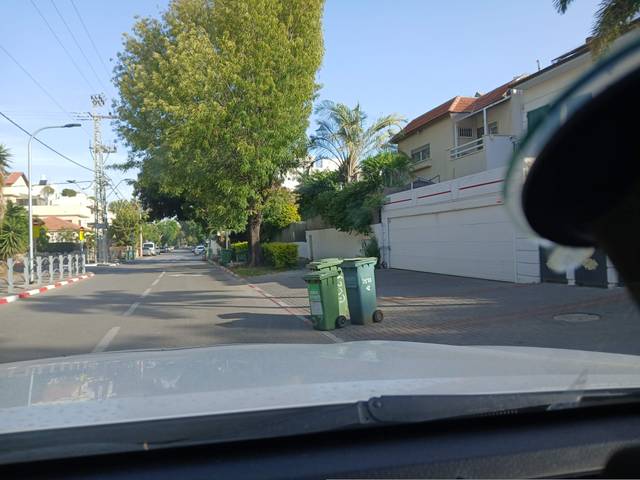
Region: Israel
Coordinates: 32.179, 34.868